Sky position (RA, Dec in degrees): 338.06, 1.07
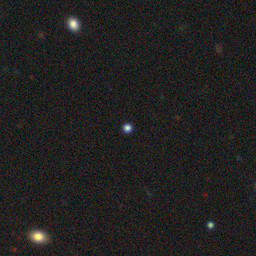
Galaxy morphology: Round Smooth Galaxies